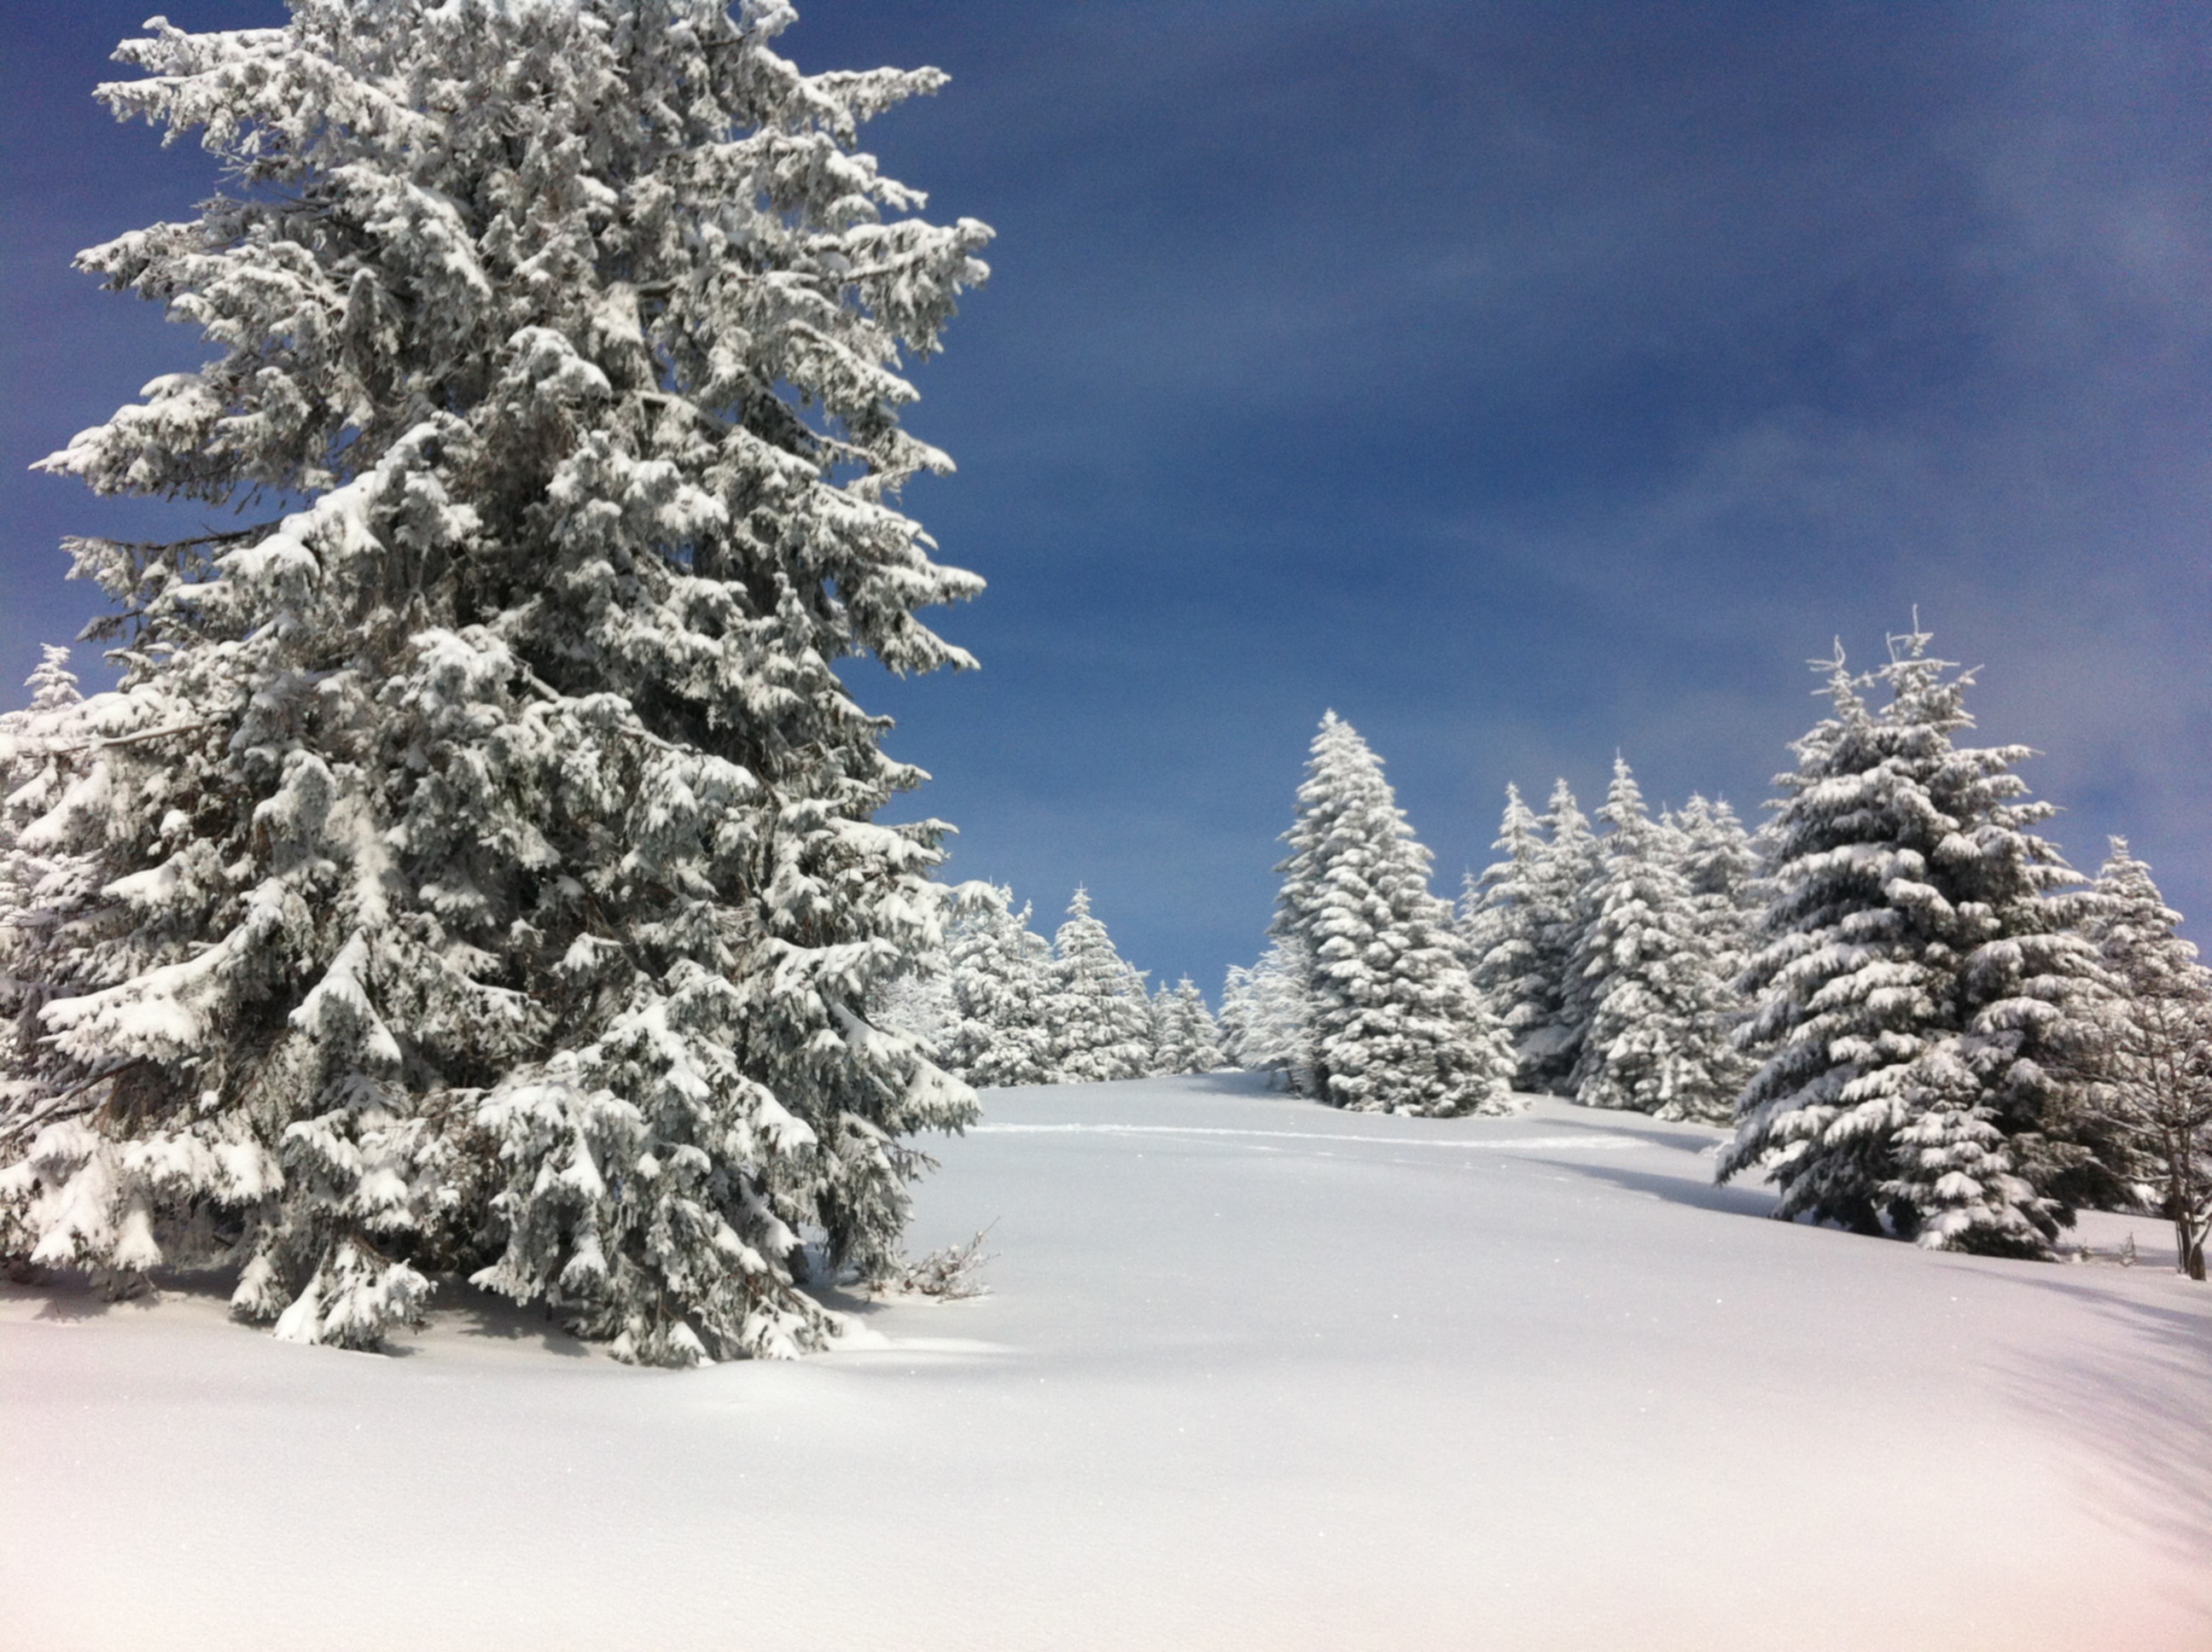
tree, forest, branch, snow, winter, plant, white, frost, mountain range, weather, christmas, fir, season, conifer, spruce, winter dream, wintry, piste, freezing, alsace, winter cold, snow magic, woody plant, land plant